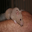
Label: hamster